Barium

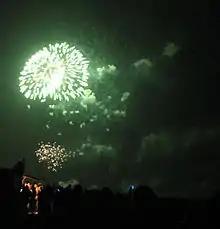
Green barium fireworks

Barium sulfate (the mineral baryte, BaSO) is important to the petroleum industry as a drilling fluid in oil and gas wells. The precipitate of the compound (called "blanc fixe", from the French for "permanent white") is used in paints and varnishes; as a filler in ringing ink, plastics, and rubbers; as a paper coating pigment; and in nanoparticles, to improve physical properties of some polymers, such as epoxies.